MV Brigitte Bardot

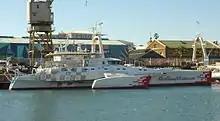
Rat Race Media Adventurer

In 2008 she was repainted in Rat Race Media graphics and was the star of a TV series on kykNET, "Aqua X". The series started in October 2008 and aired until January 2009.